Lucas Lasserre

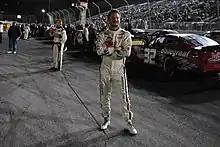
Lasserre during the 2011 Toyota Allstars Showdown at Irwindale

In 2009, he joined the new Racecar Euro Series and he won the Elite class title to become the inaugural champions of the series. Lasserre successfully defended his title in 2010. As a reward for becoming a double champion, he received an invitation to compete in the 2011 edition of the Toyota All-Star Showdown at Irwindale Speedway and despite qualifying in 38th, he would finish the race in 15th place.